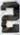
Number: 2